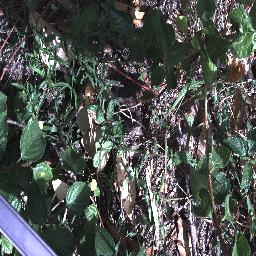
Label: lantana